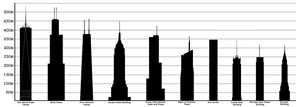
Les États-Unis possèdent plusieurs des plus hauts gratte-ciel du monde. Voici une liste des cinquante plus hautes constructions de ce pays, selon leur hauteur officielle.